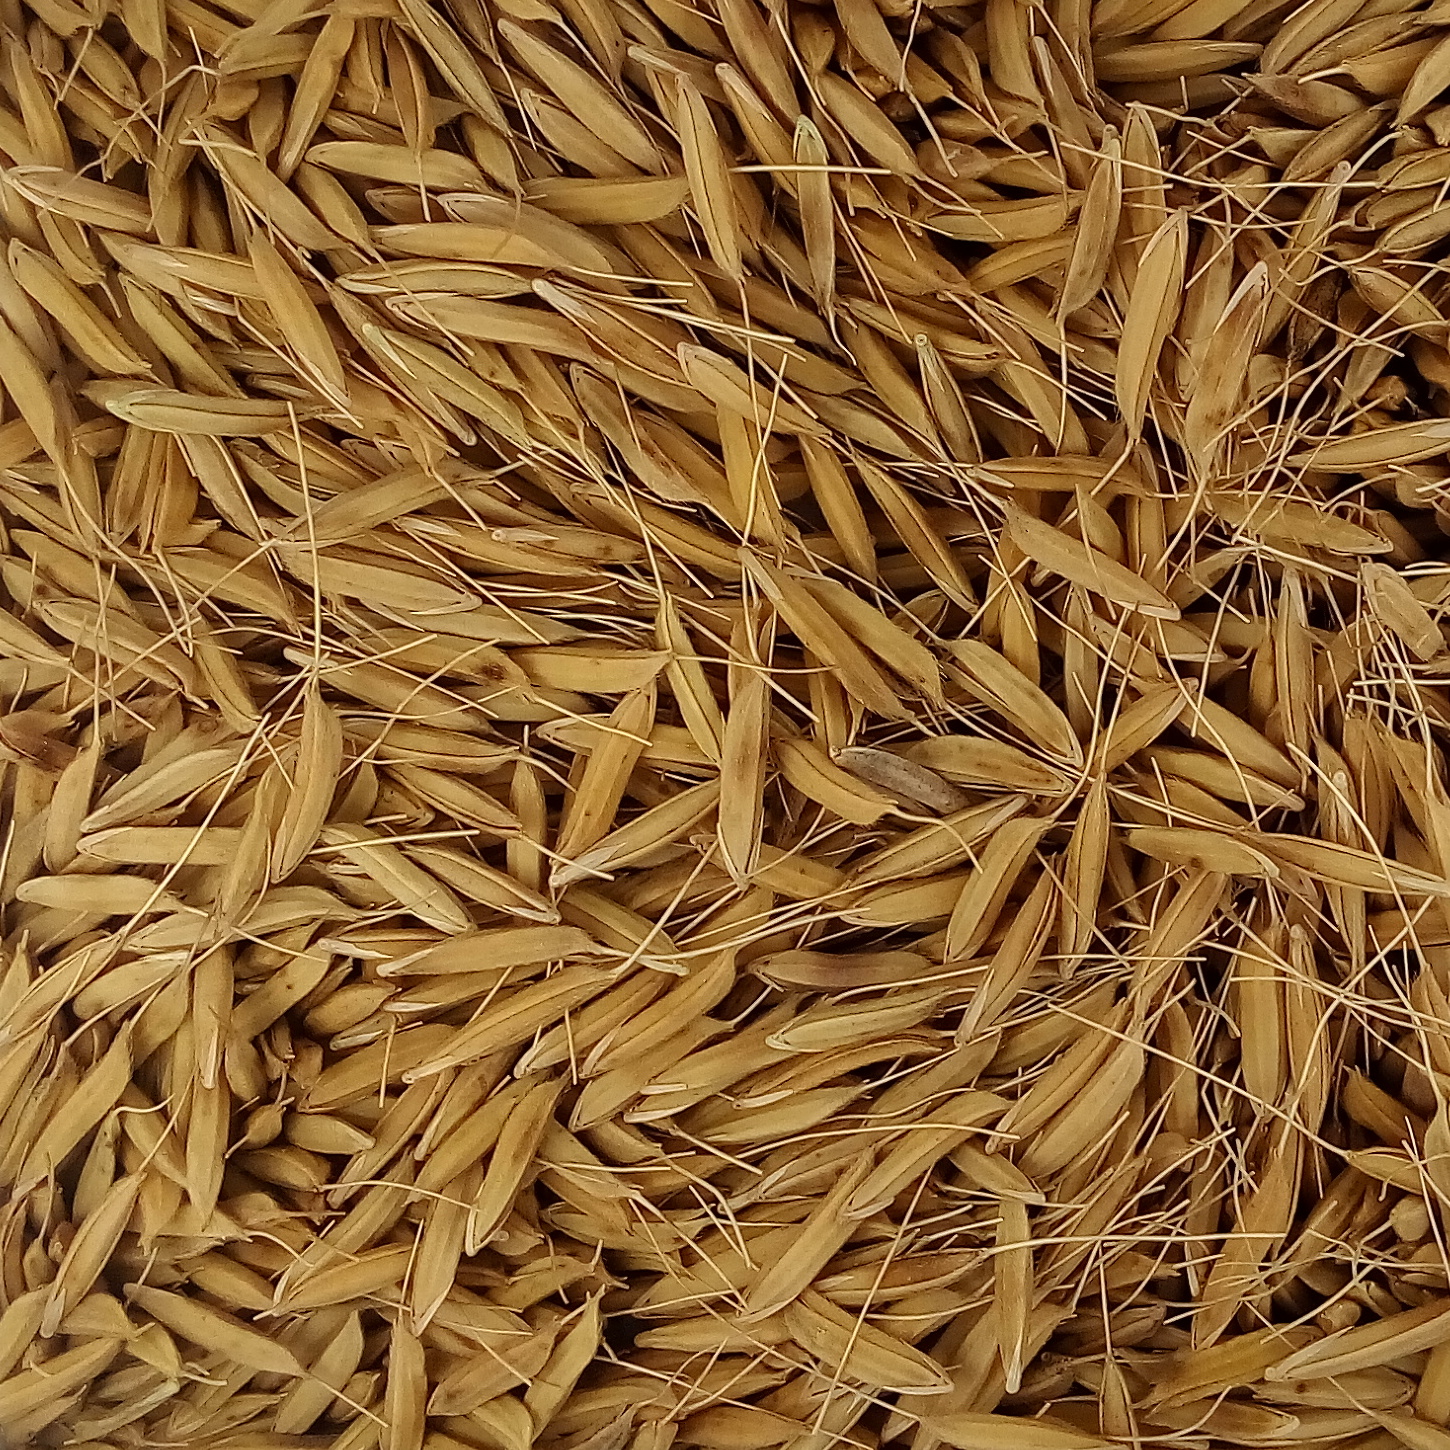
Rice seed variety: PB_6